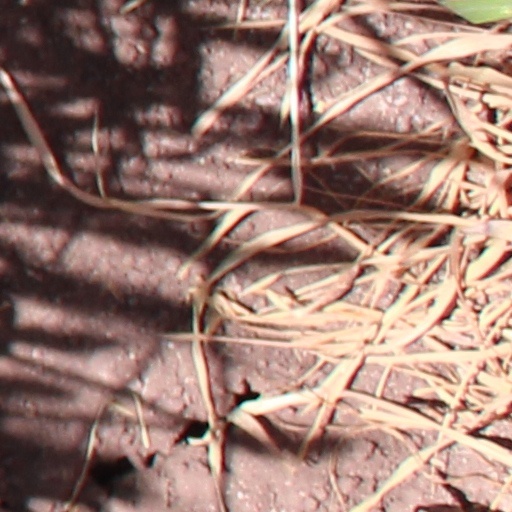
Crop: wheat